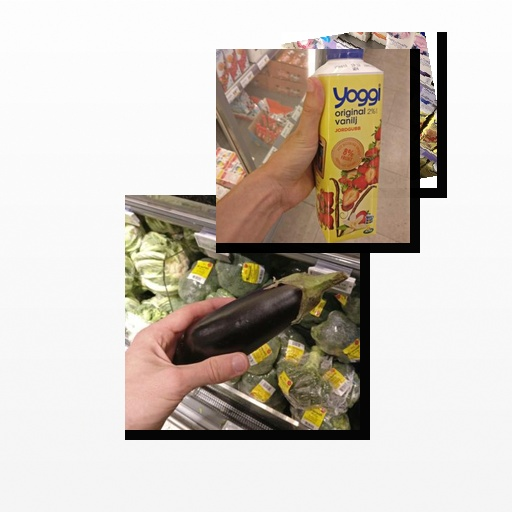
Food items: strawberry_yoghurt, yoghurt, eggplant